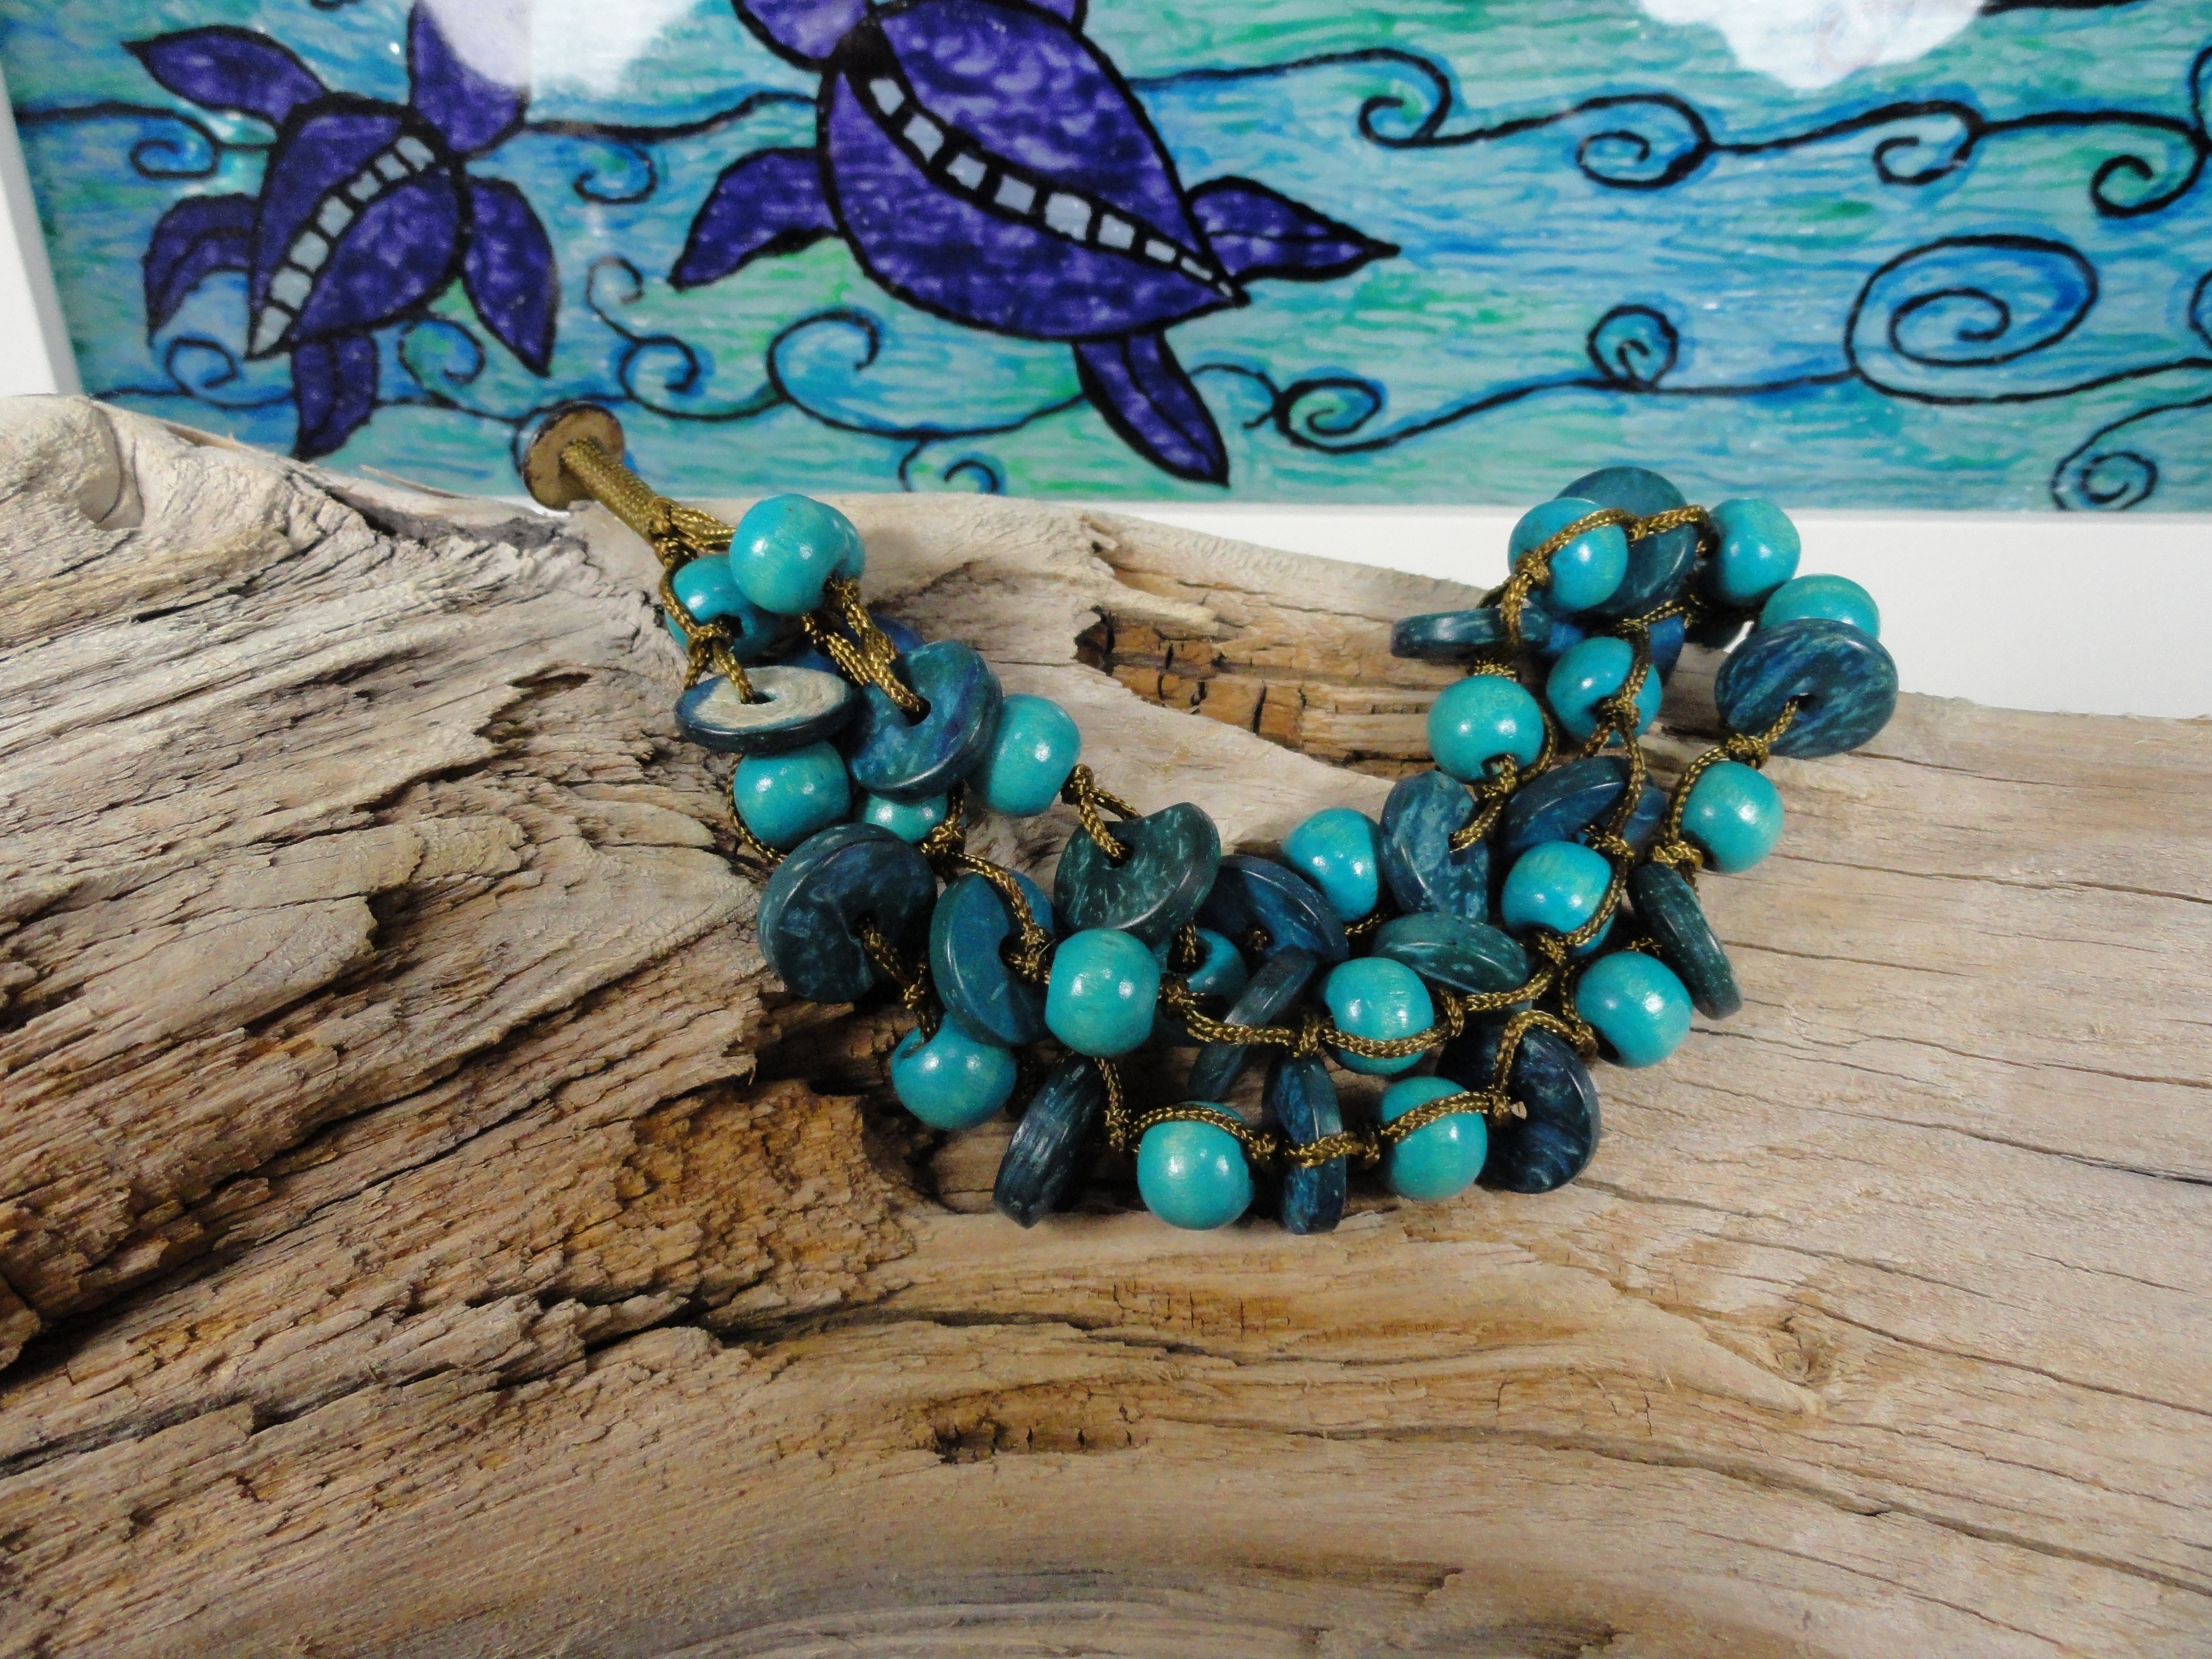
green, fashion, blue, bead, jewelry, necklace, bracelet, jewellery, art, turquoise, accessories, gemstone, fashionable, fashion accessory